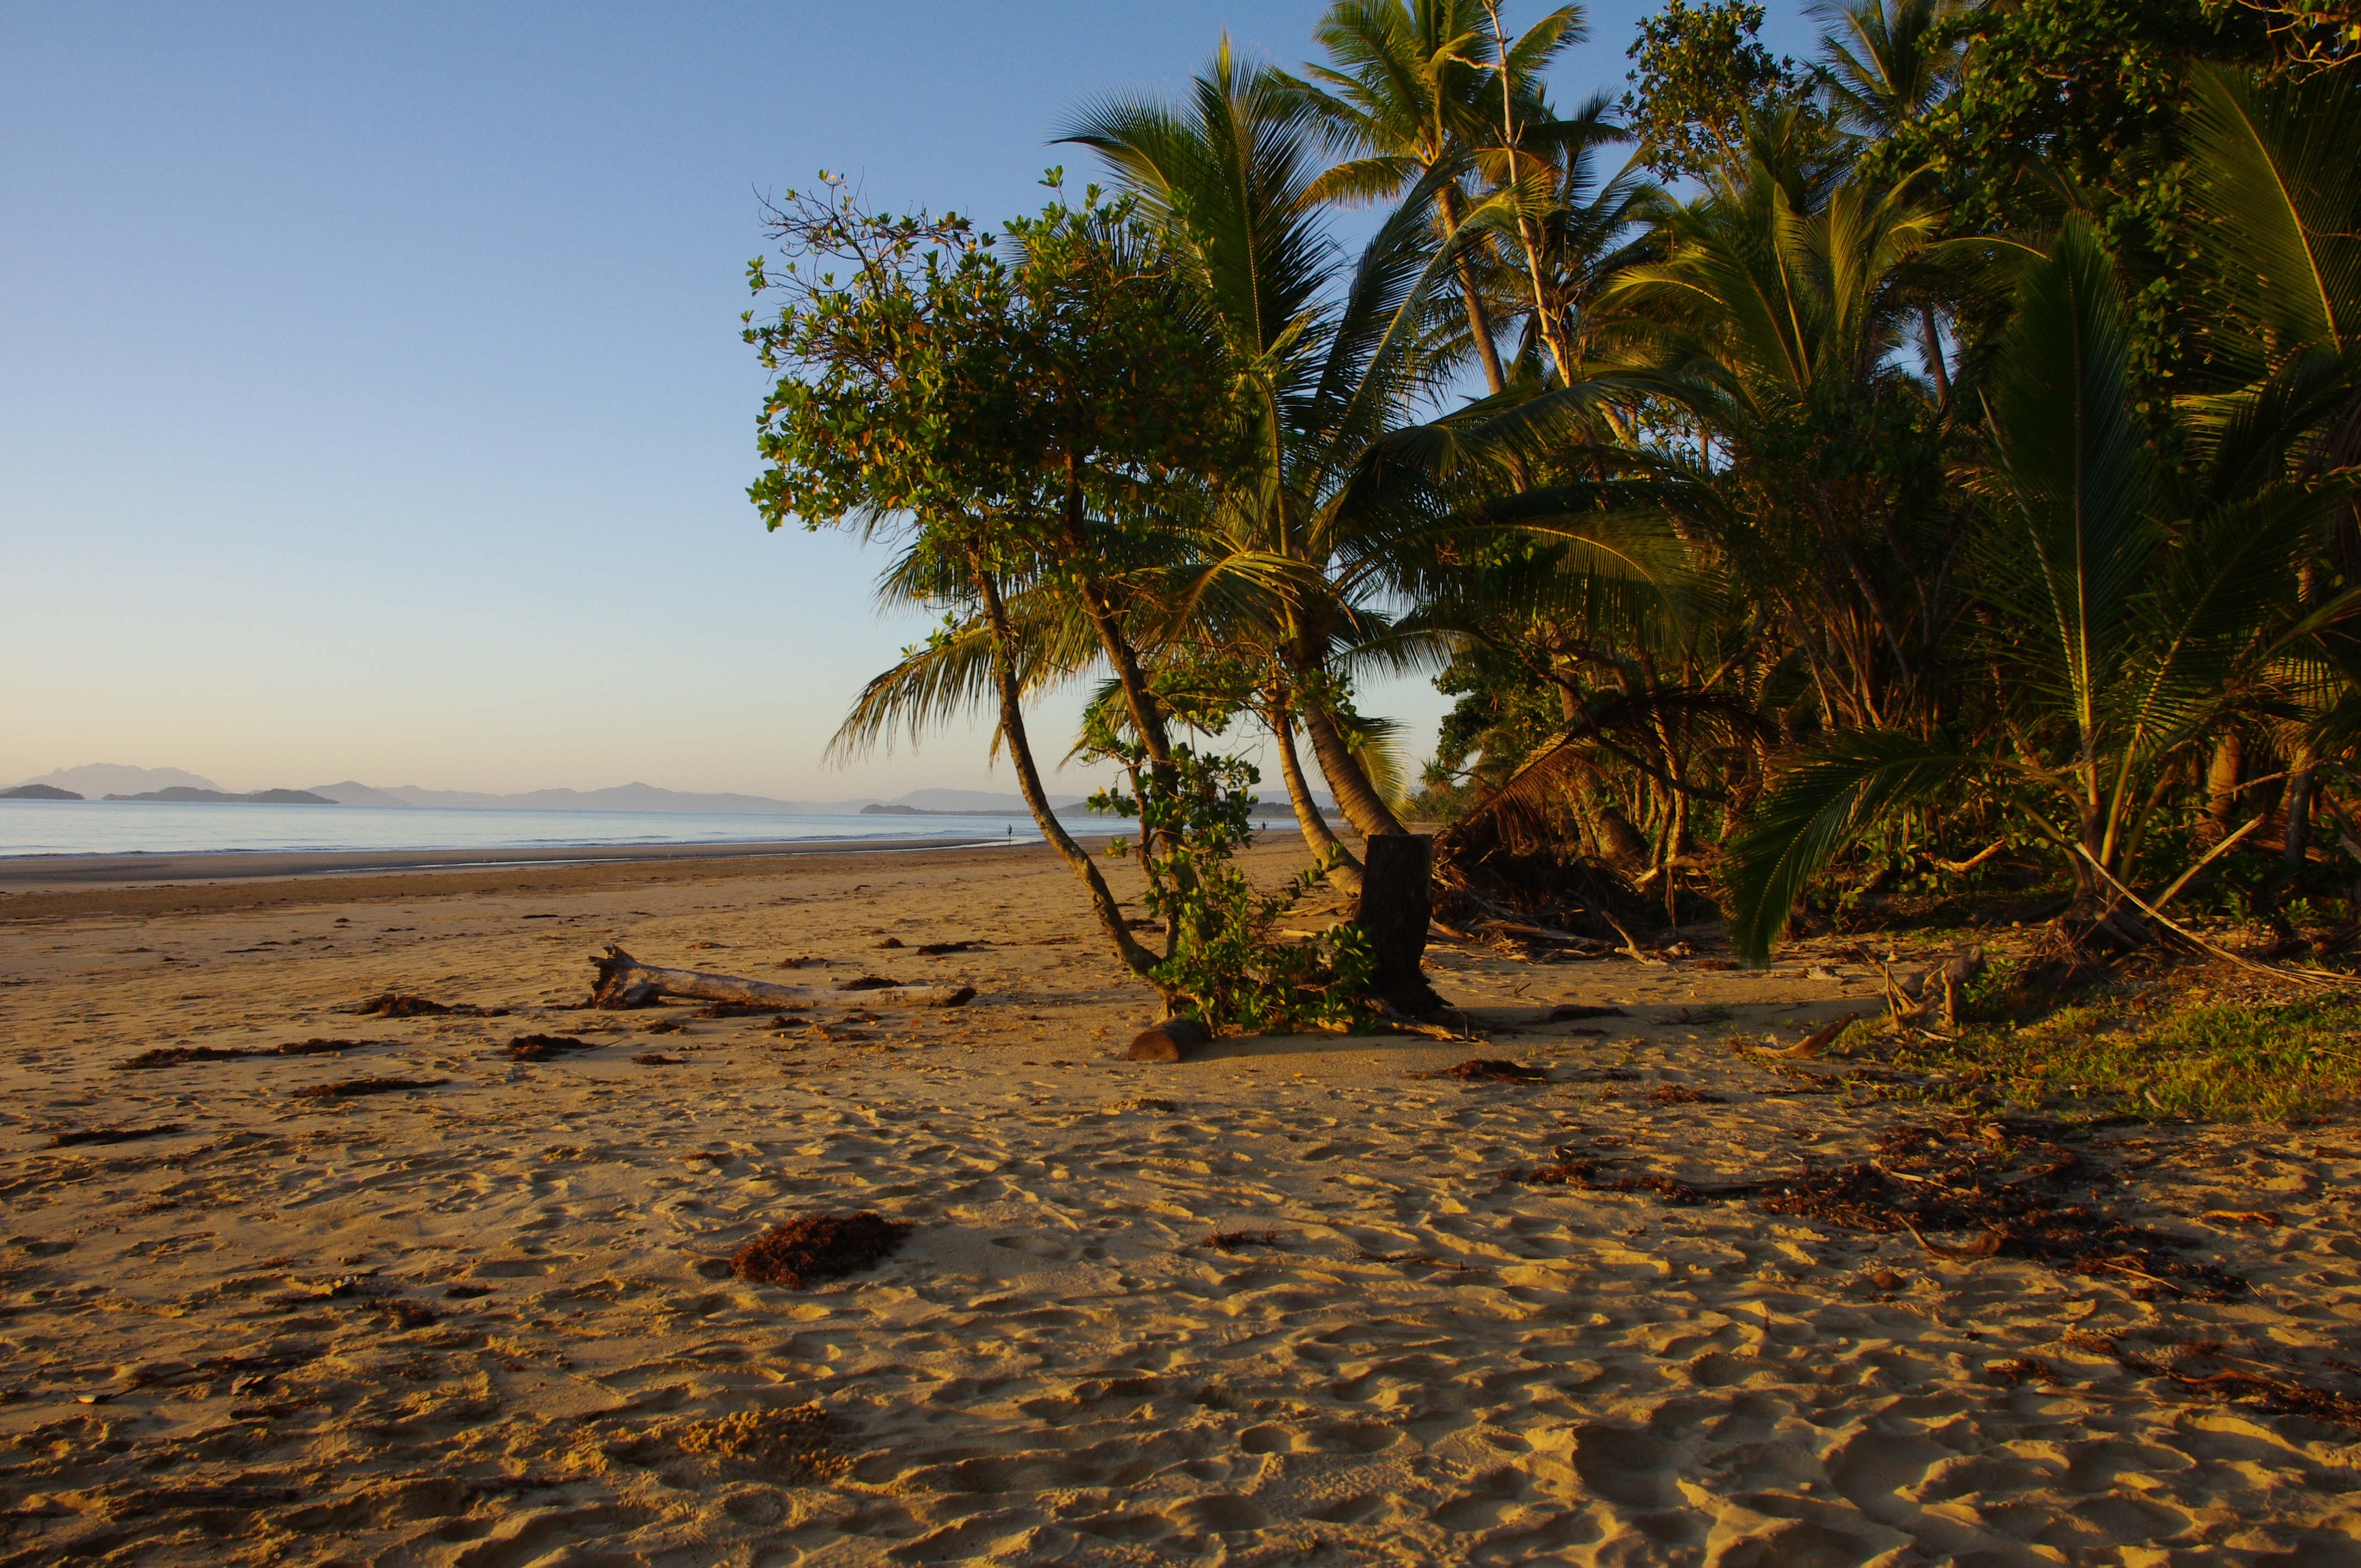
beach, landscape, sea, coast, tree, water, sand, ocean, sunlight, shore, summer, coastline, idyllic, palm, tropical, bay, seashore, body of water, habitat, tropics, beach sand, natural environment, arecales